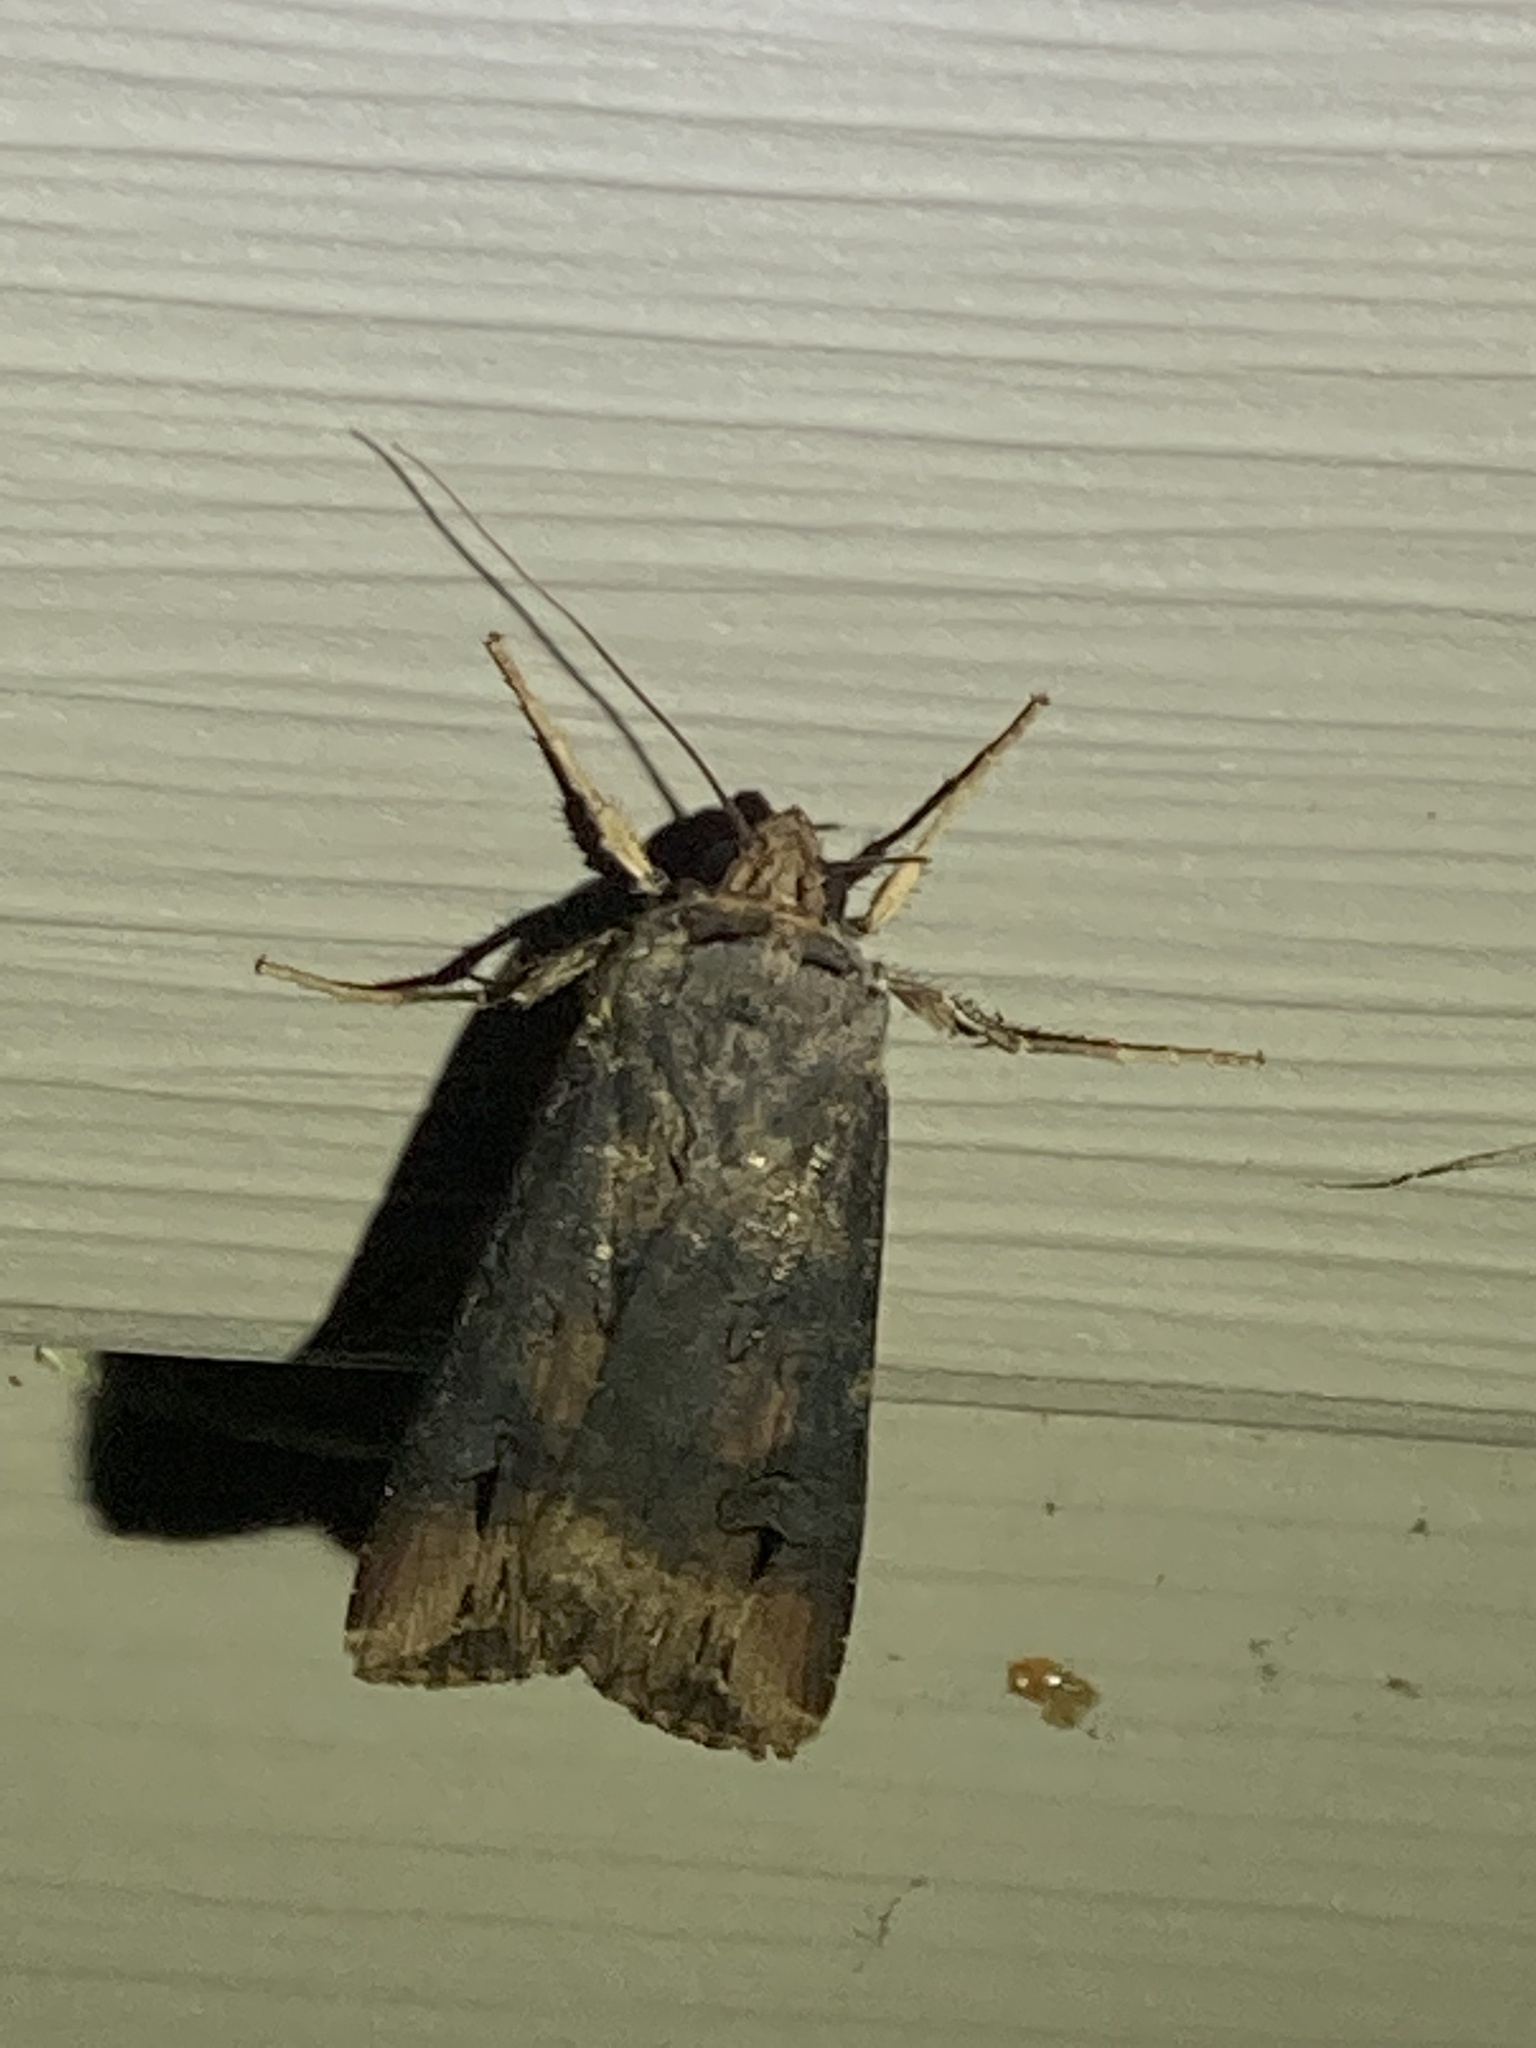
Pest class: cutworms